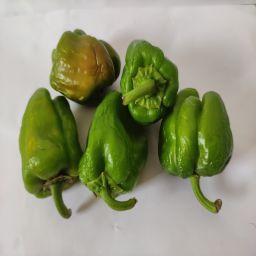
Crop: Bell Pepper
Quality: Old